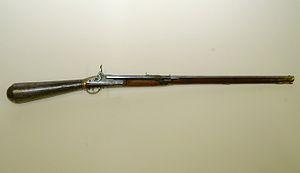
Le fusil à vent est une arme à air comprimé dont le principe remonte au IIIᵉ siècle av. J.-C. et que l’ingéniosité des artisans n’a cessé de perfectionner. Leurs descendants modernes sont les armes à air comprimé à compression mécanique ou électrique et celles à cartouches de gaz pré-comprimé.